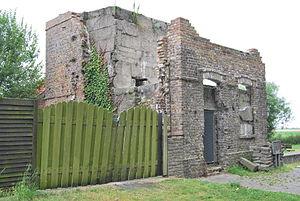
Bunker aménagé dans la gare de Ramskapelle
La ligne 74 est une ancienne ligne ferroviaire belge du réseau de la Société nationale des chemins de fer belges qui reliait les villes de Dixmude et de Nieuport de 1868 à 1974.
Ramskapelle est une section de la ville belge de Nieuport située en Région flamande dans la province de Flandre-Occidentale.